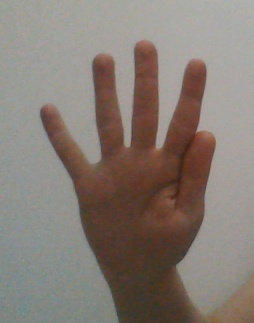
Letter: sheen